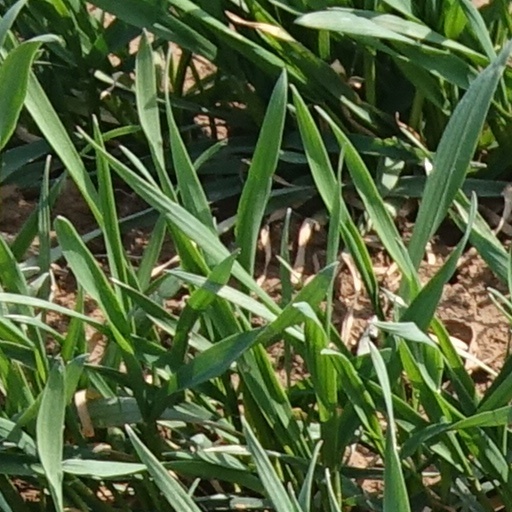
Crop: wheat